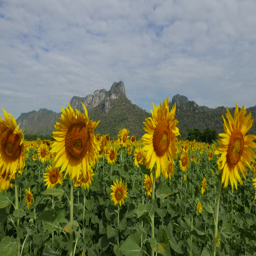
sunflowers moving in the wind on morning 4k 3840x2160